Ba tầm

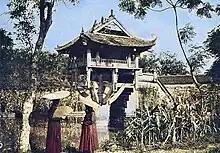
The woman on the left wears a Thúng hat and the woman on the right wears a Ba tầm hat

A nón Ba tầm is a traditional Vietnamese flat palm hat. It should be distinguished from other traditional Vietnamese headwear, such as the conical "nón lá" and the coiled turban ("khăn vấn"). The "nón ba tầm" is traditionally worn by Vietnamese women as an accessory to elegant garments, in contrast to the more practical clothing associated with farm work.